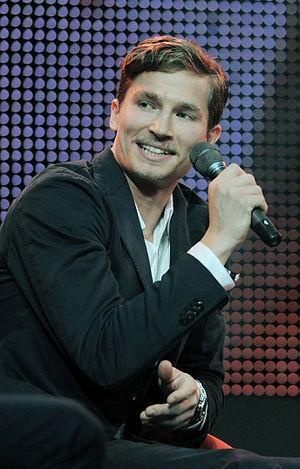
Iouri Podladtchikov, né le 13 septembre 1988 à Moscou, est un snowboardeur suisse spécialisé dans les épreuves de half-pipe et de big air. Jusqu'en 2007, il évoluait sous les couleurs de la Russie. Il a grandi en Suisse, à Davos. Il vit actuellement à Zurich.